Pedro Gallego

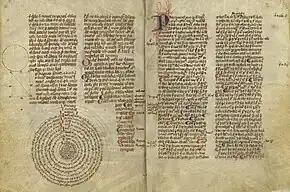
Page from a copy of Pedro Gallego's "Summa de astronomia". The drawing depicts the relative positions of the planets on 1 May 1273.

Pedro González Pérez (c. 1197 – 19 November 1267), known as Pedro Gallego ( or "Gallegus"), was a Franciscan scholar and prelate. He was the first bishop of Cartagena from the diocese's restoration in 1248 until his death, and played a prominent role in organizing the church in the region of Murcia after 1243. He also compiled, abridged and adapted previous translations from Arabic into Latin, producing books on zoology, astronomy and economics.